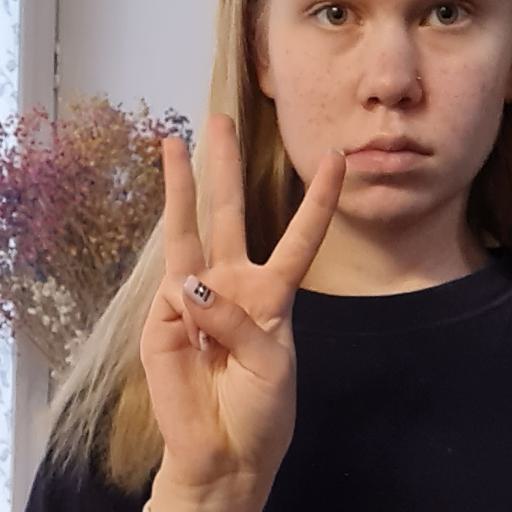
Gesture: three